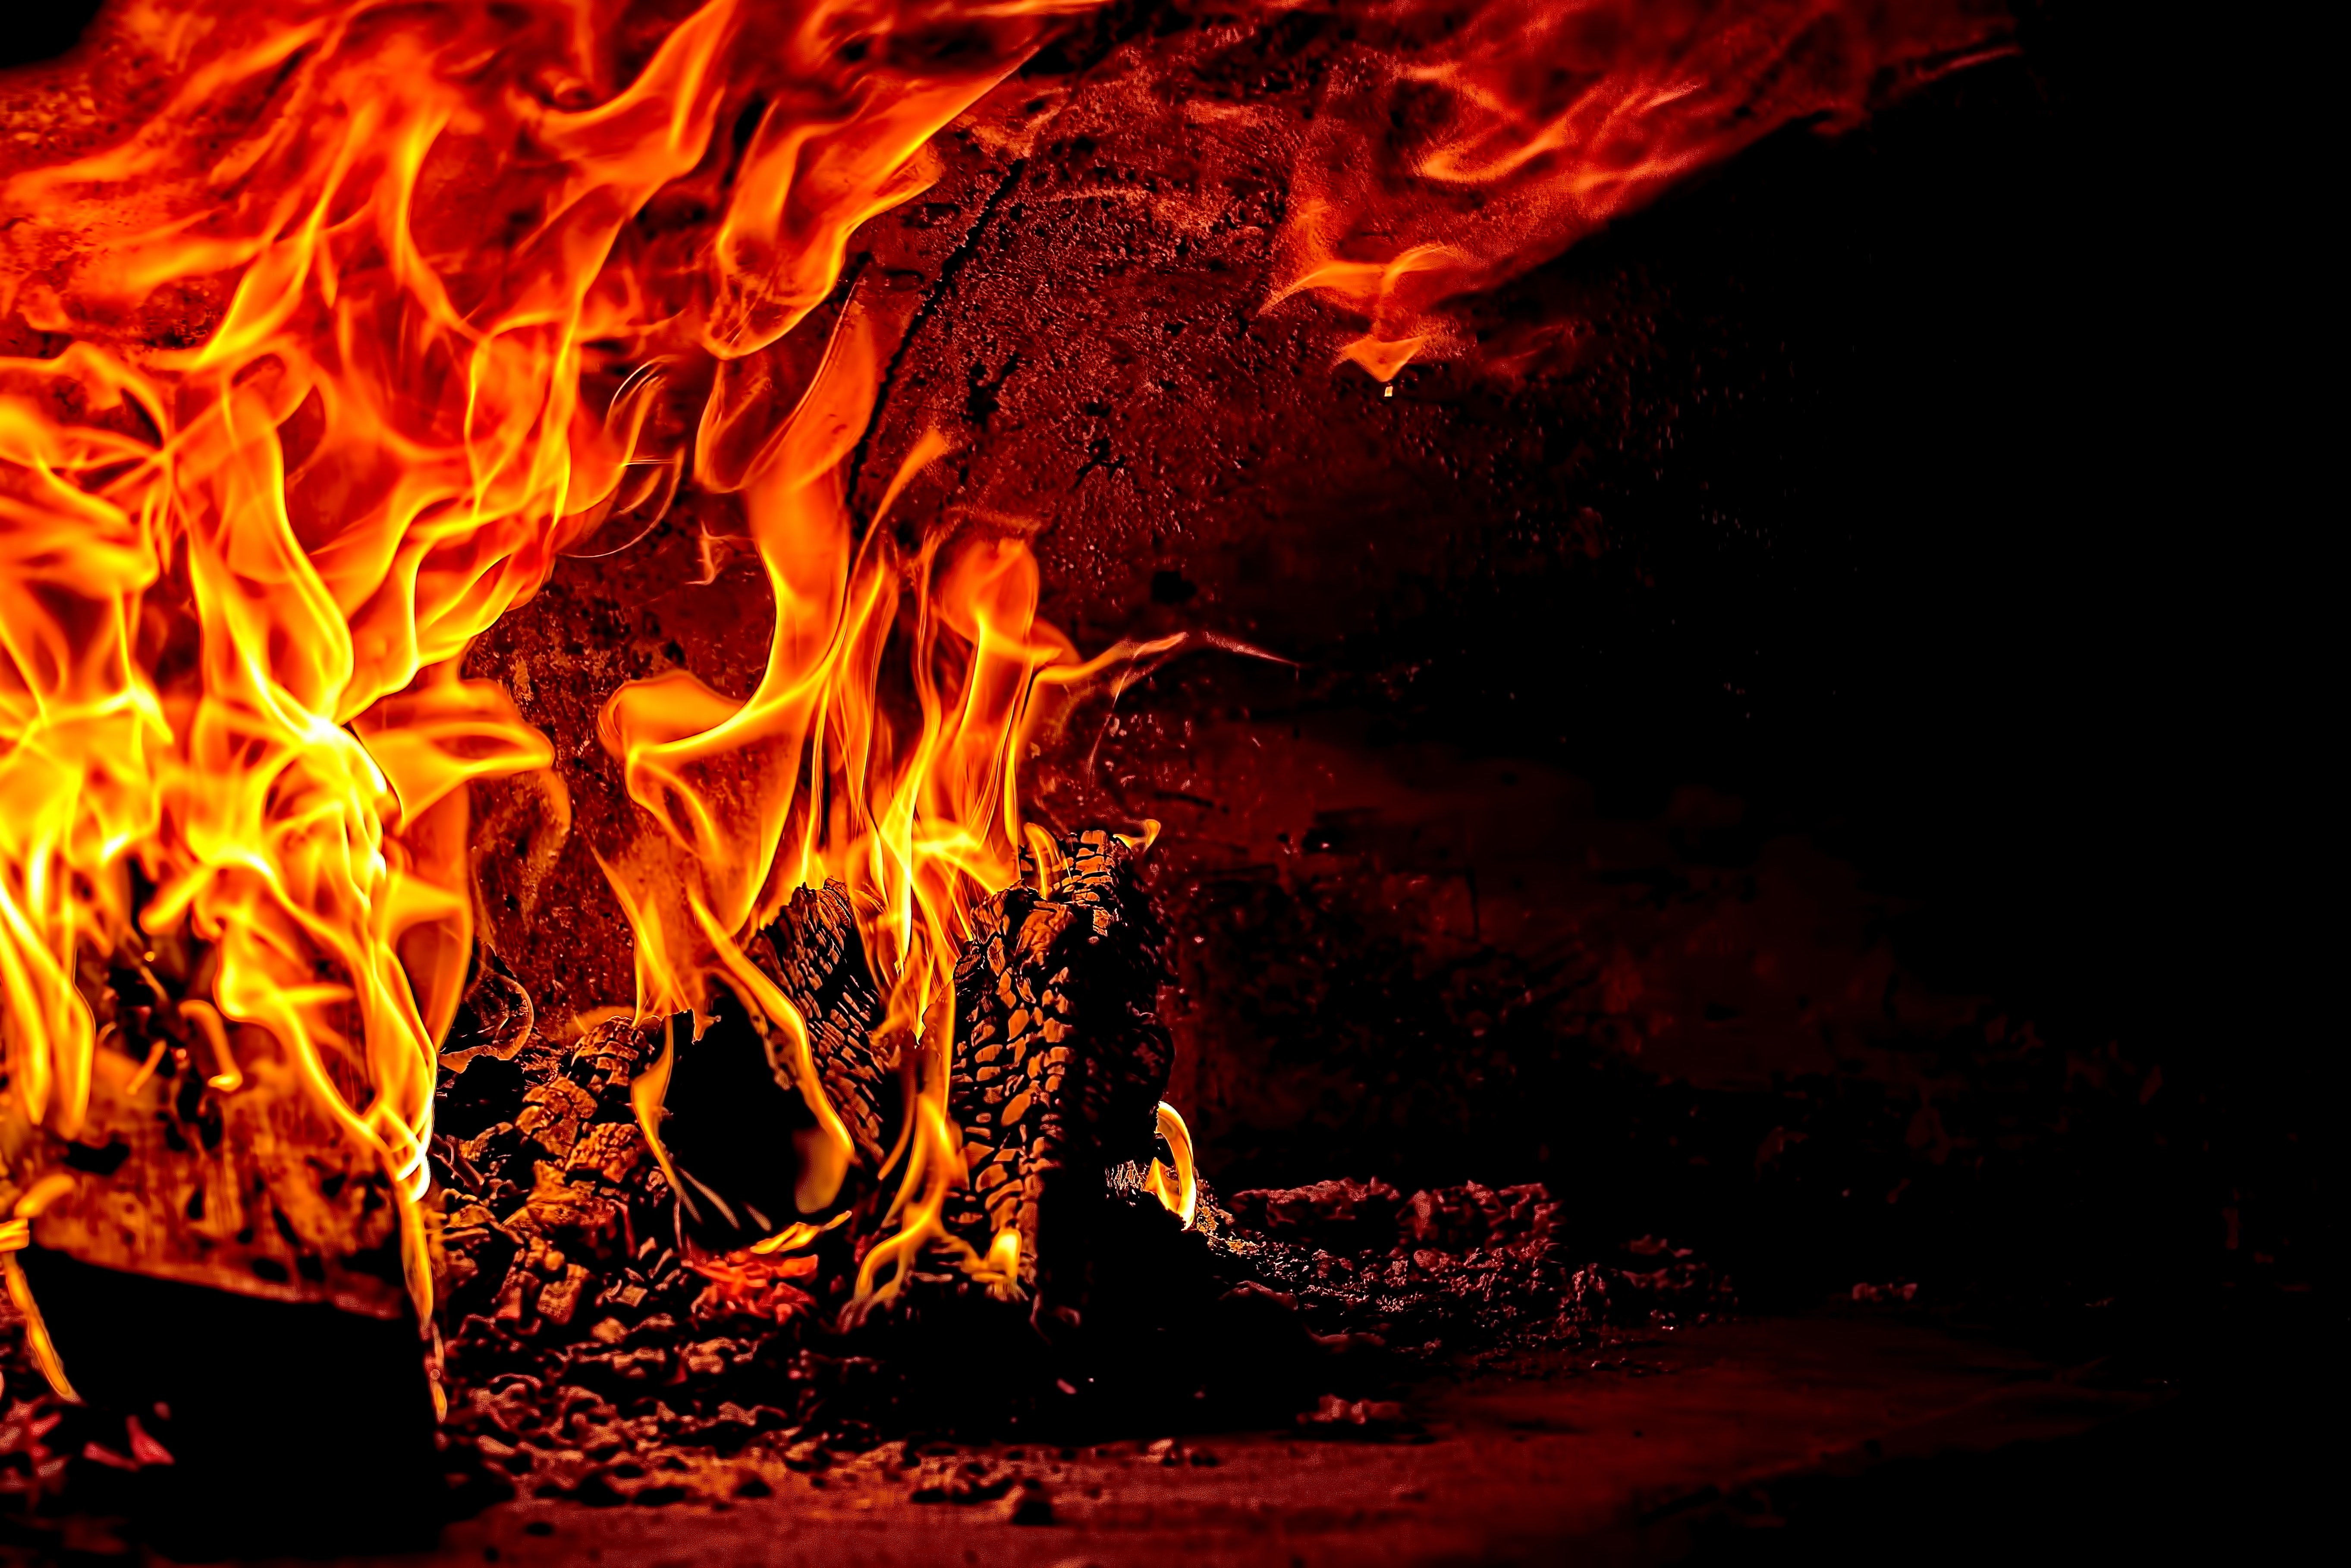
flame, fire, campfire, bonfire, font, geological phenomenon